Continental Divide Trail

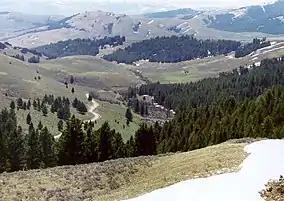
Crossing the Continental Divide at Lemhi Pass; the Lewis and Clark Expedition traversed the pass on August 12, 1805

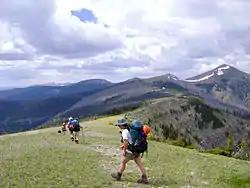
Volunteers hike to camp in the Bob Marshall Wilderness, Montana. The Montana Wilderness Association coordinates free volunteer vacations through its trail program, CDT Montana.

The official route of the CDT in Wyoming is long, although several alternate routes shorten or lengthen that distance. The lowest elevation of the trail in Wyoming is about north of Rawlins. and the highest elevation in Wyoming is at Lester Pass in the Bridger Wilderness of the Wind River Range.